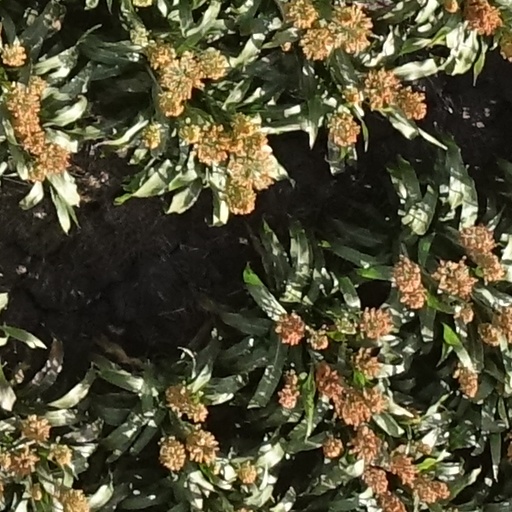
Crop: sorghum